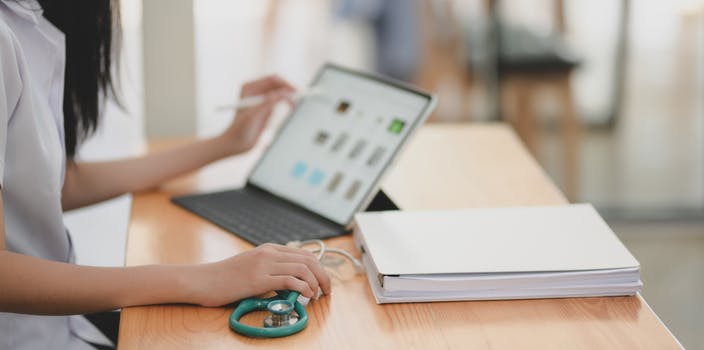
Label: No Watermark